Nichiren

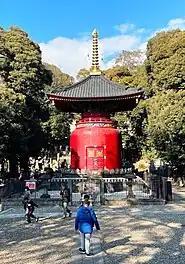
Memorial tower erected on the spot where Nichiren was cremated in 1282 (Ikegami Honmon-ji Temple, Tokyo)

In 1282, after years of seclusion, Nichiren fell ill. His followers encouraged him to travel to the hot springs in Hitachi for their medicinal benefits. He was also encouraged by his disciples to travel there for the warmer weather, and to use the land offered by Hagiri Sanenaga for recuperation. En route, unable to travel further, he stopped at the home of a disciple in Ikegami, outside of present-day Tokyo, and died on 13 October 1282. According to legend, he died in the presence of fellow disciples after having spent several days lecturing from his sickbed on the Lotus Sutra, writing a final letter, and leaving instructions for the future of his movement after his death, namely the designation of the six senior disciples. His funeral and cremation took place the following day.